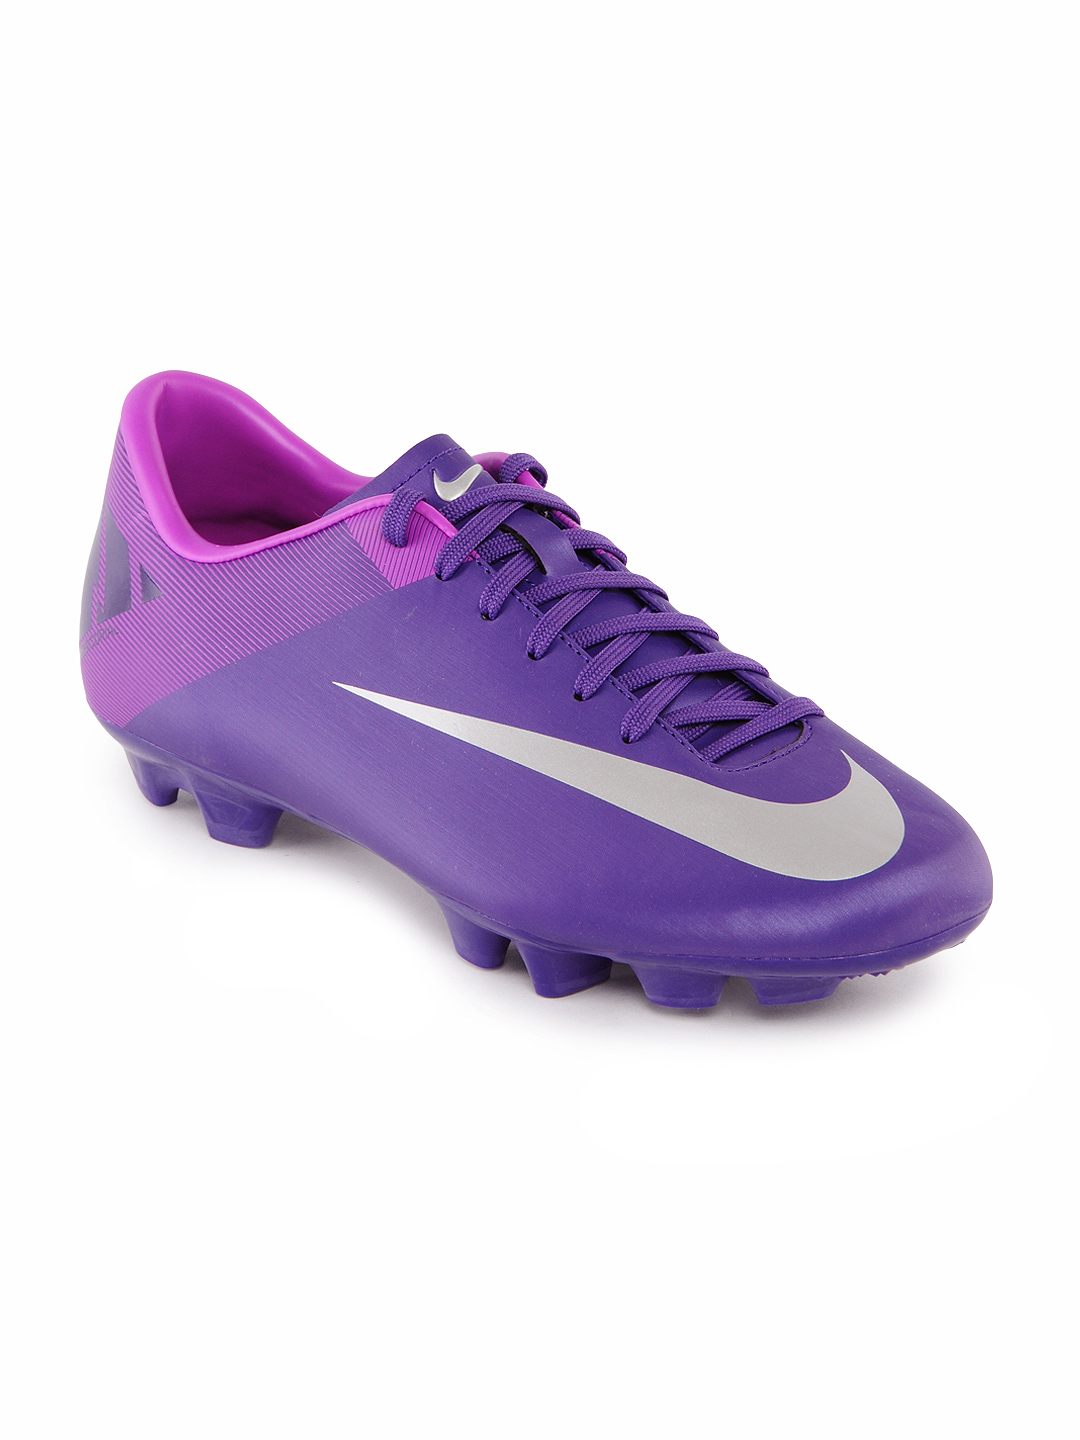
Nike Men Mercurial Victory Purple Sports Shoes
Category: Footwear / Shoes / Sports Shoes
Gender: Men
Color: Purple
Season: Summer 2012
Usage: Sports